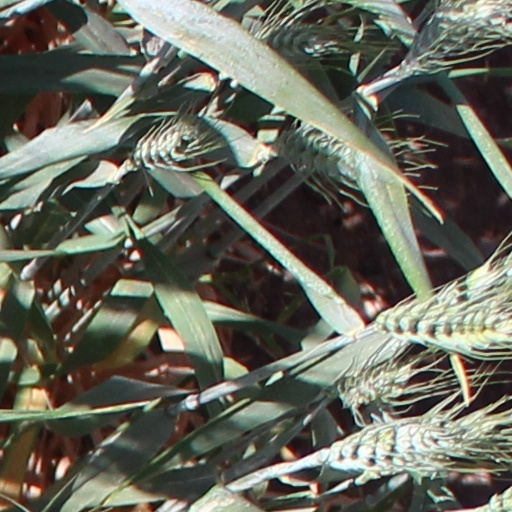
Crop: wheat